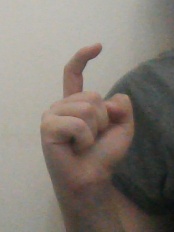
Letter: ra